360: Three Sixty

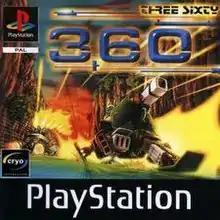

360: Three Sixty is a 1999 futuristic racing game for the PlayStation console, released in Europe, and was developed by Smart Dog and published by Cryo Interactive. The game is set in a world submerged beneath water, where hover ships are used for racing and the players use lethal weapons to take down their opponents.